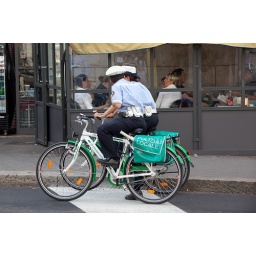
Maybe in Milan's traffic they're fast on their bikes than with a car